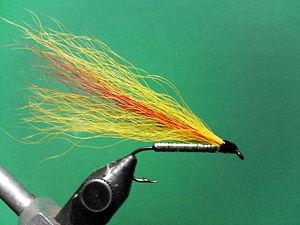
La Mickey Finn est une mouche de pêche type streamer autrefois nommée red and yellow bucktail. Elle est constituée de trois bandes de poils de cerf teintes en jaune et rouge, la hampe de l'hameçon est également garnie de tinsel sur toute sa longueur.